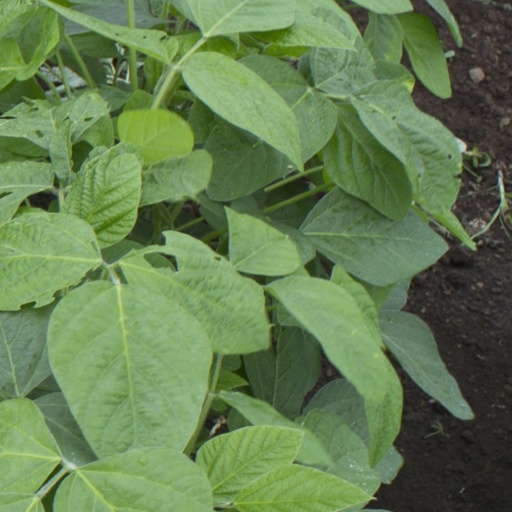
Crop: soybean